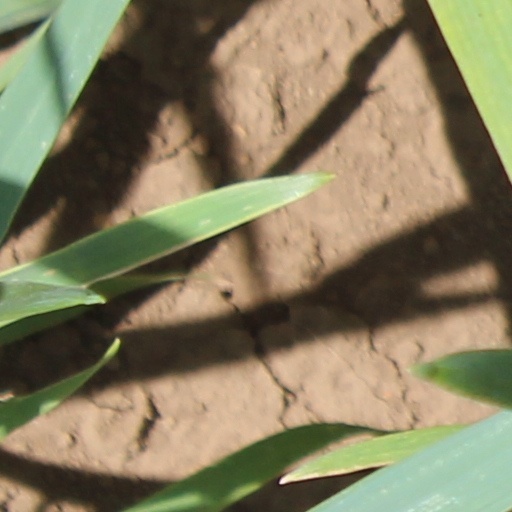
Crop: wheat